Glacialisaurus

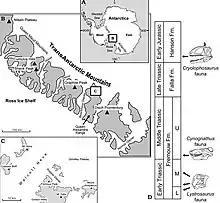
Map of the Mount Kirkpatrick fossil location in Antarctica where "Glacialisaurus" was found (C)

Fossils of a sauropodomorph dinosaur were discovered by a field team from Augustana College led by paleontologist William R. Hammer during 1990–91 fieldwork in the lower Hanson Formation of Mount Kirkpatrick in the Central Transantarctic Mountains of Antarctica, dating to the Early Jurassic. The fossils were from two different individuals: elements of the right ankle and metatarsus such as the astragalus, two tarsals and four metatarsals preserved in articulation (specimen FMNH PR1823), and the lower part of a left femur (FMNH PR1822, a thigh bone), ending just after the dissipation of the medial epicondylar crest.